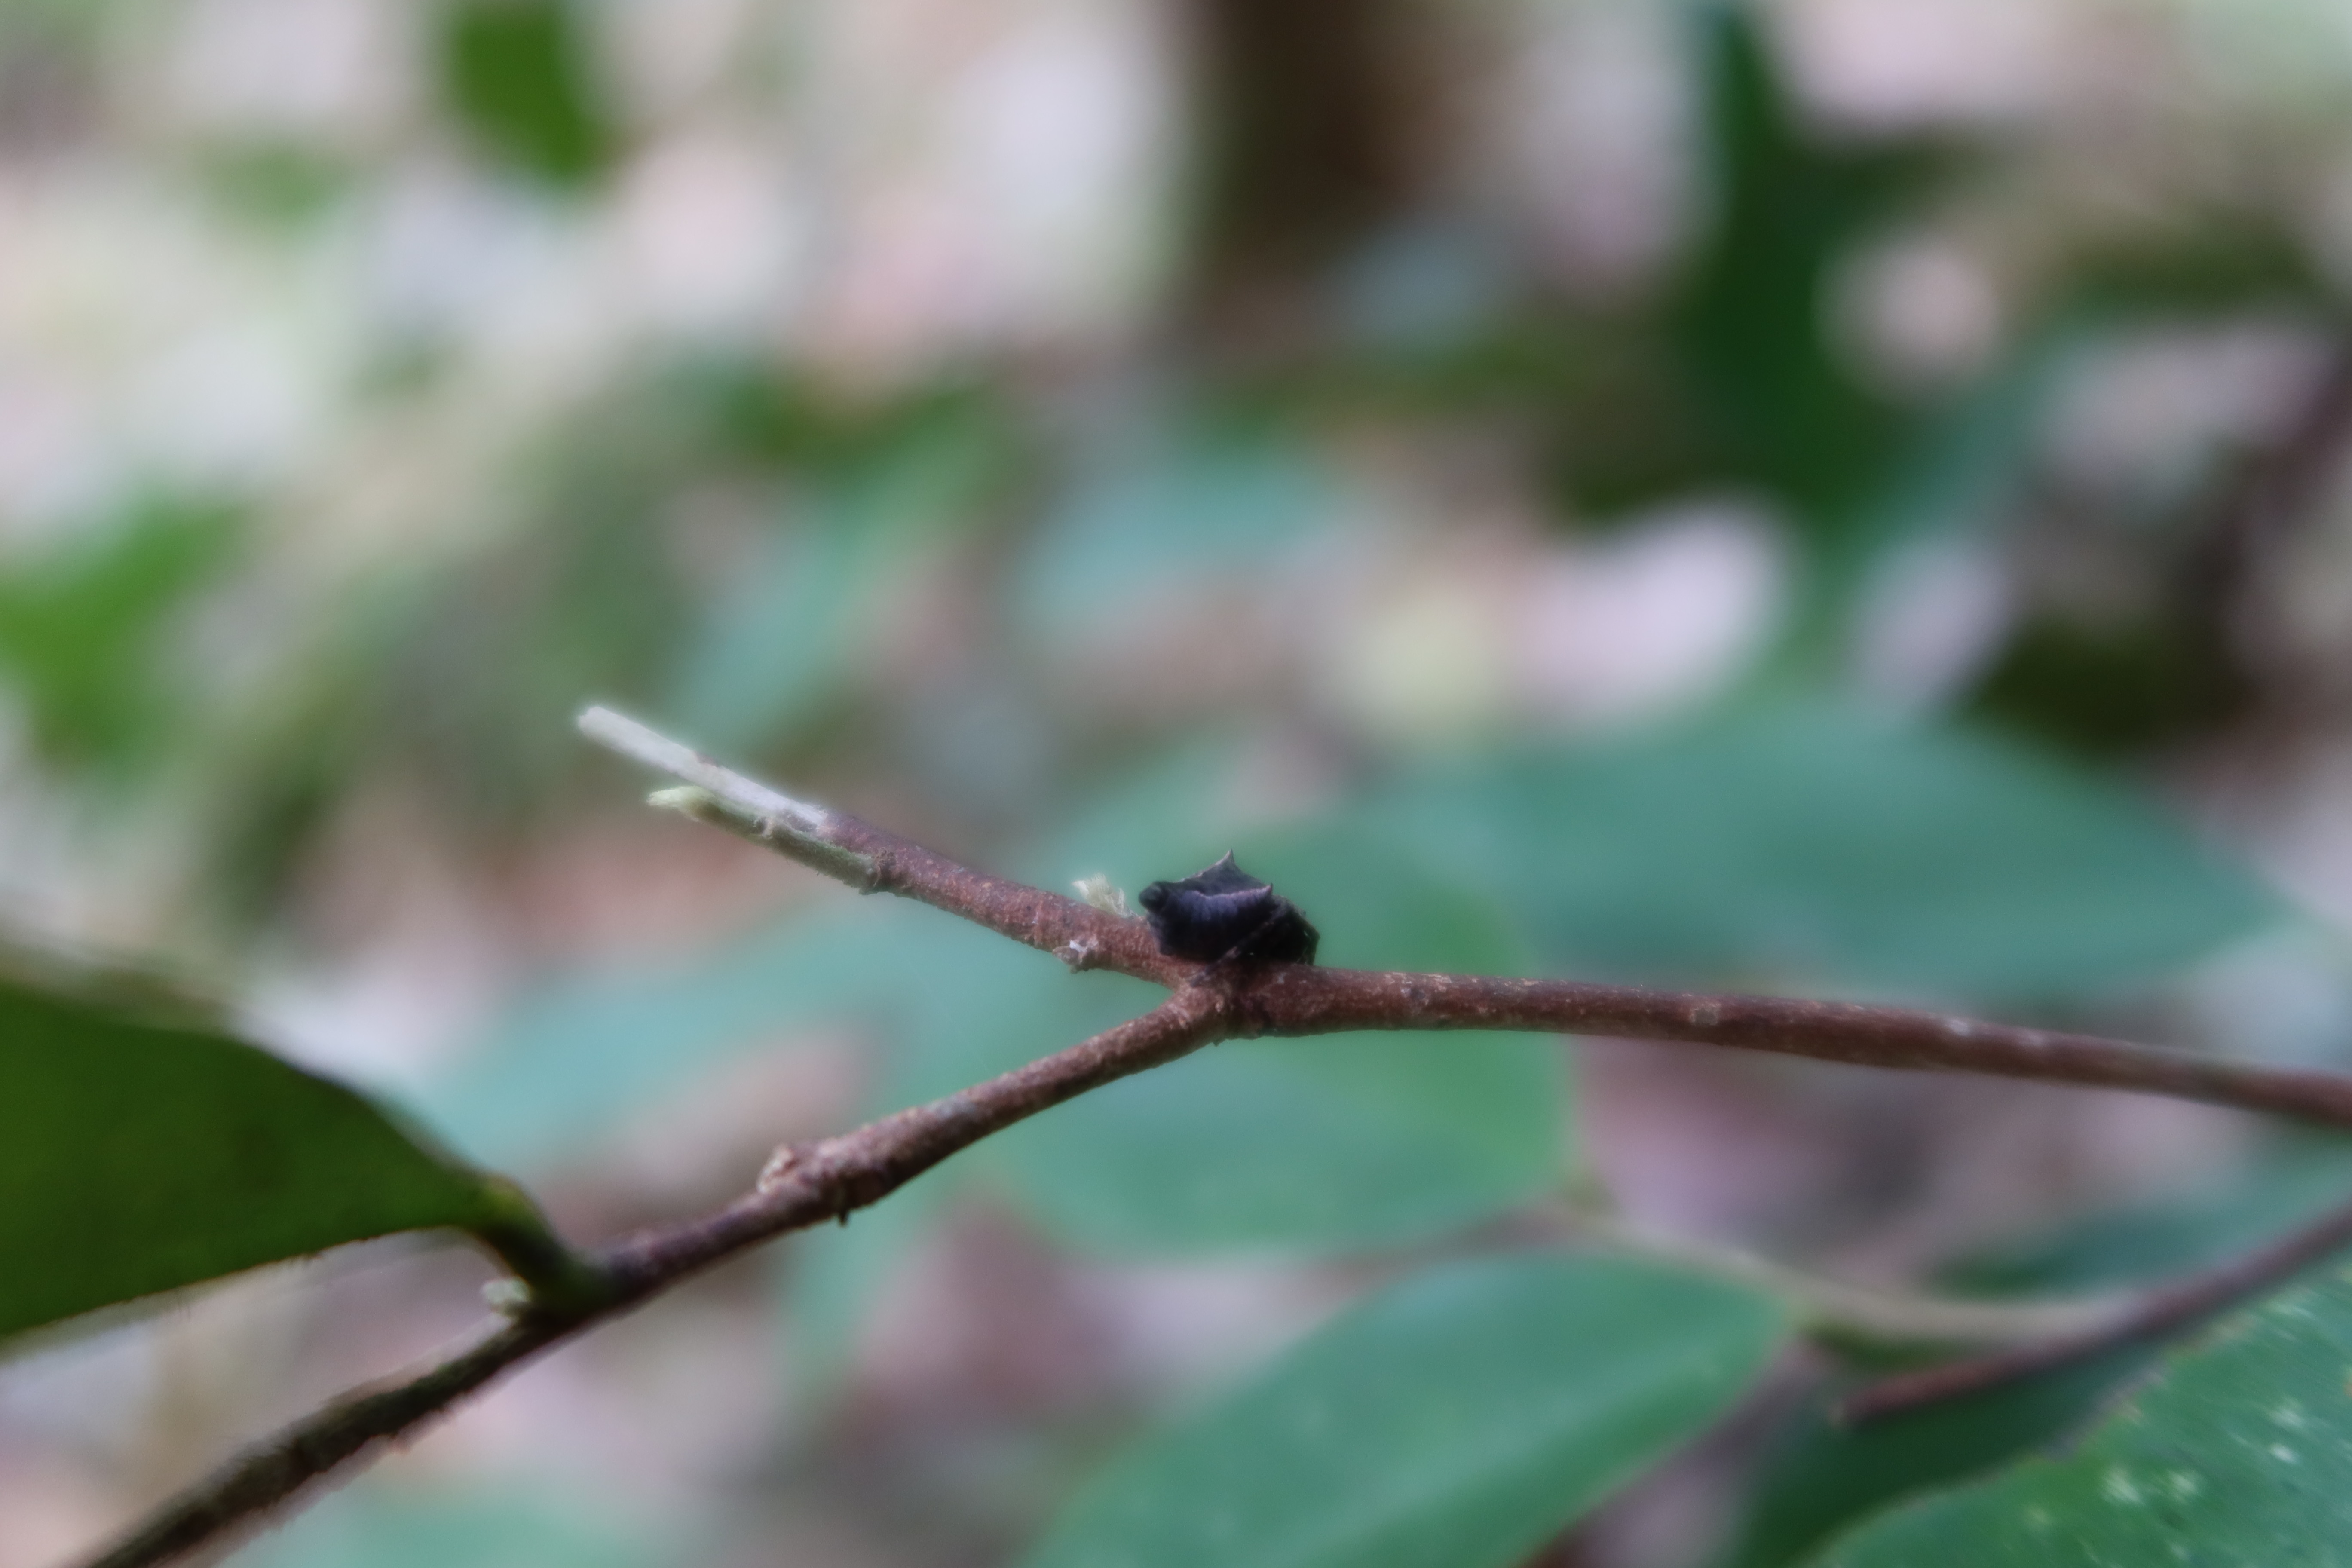
Label: Flea Beetles